Love Story (Taylor Swift song)

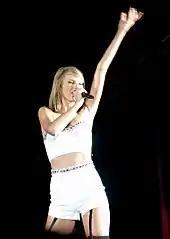
Taylor Swift on the 1989 tour

"Love Story" was the final song on the set list of Swift's second headlining tour, the Speak Now World Tour (2011–2012). Swift wore a white sundress and sang the song while roaming across the stage on a flying balcony as confetti rained down and fireworks exploded on stage. The song was part of Swift's performance at BBC Radio 1's Teen Awards in October 2012; she appeared in a white dress before changing into silver hot pants and a sheer black top. Swift sang the song later the same month as part of a "VH1 Storytellers" episode that was recorded at Harvey Mudd College in California. On January 25, 2013, Swift performed an acoustic version of "Love Story" at the Los Premios 40 Principales in Spain. She again included the song in the set list of her third headlining tour the Red Tour (2013–2014), in which she sang it while wearing a white gown.